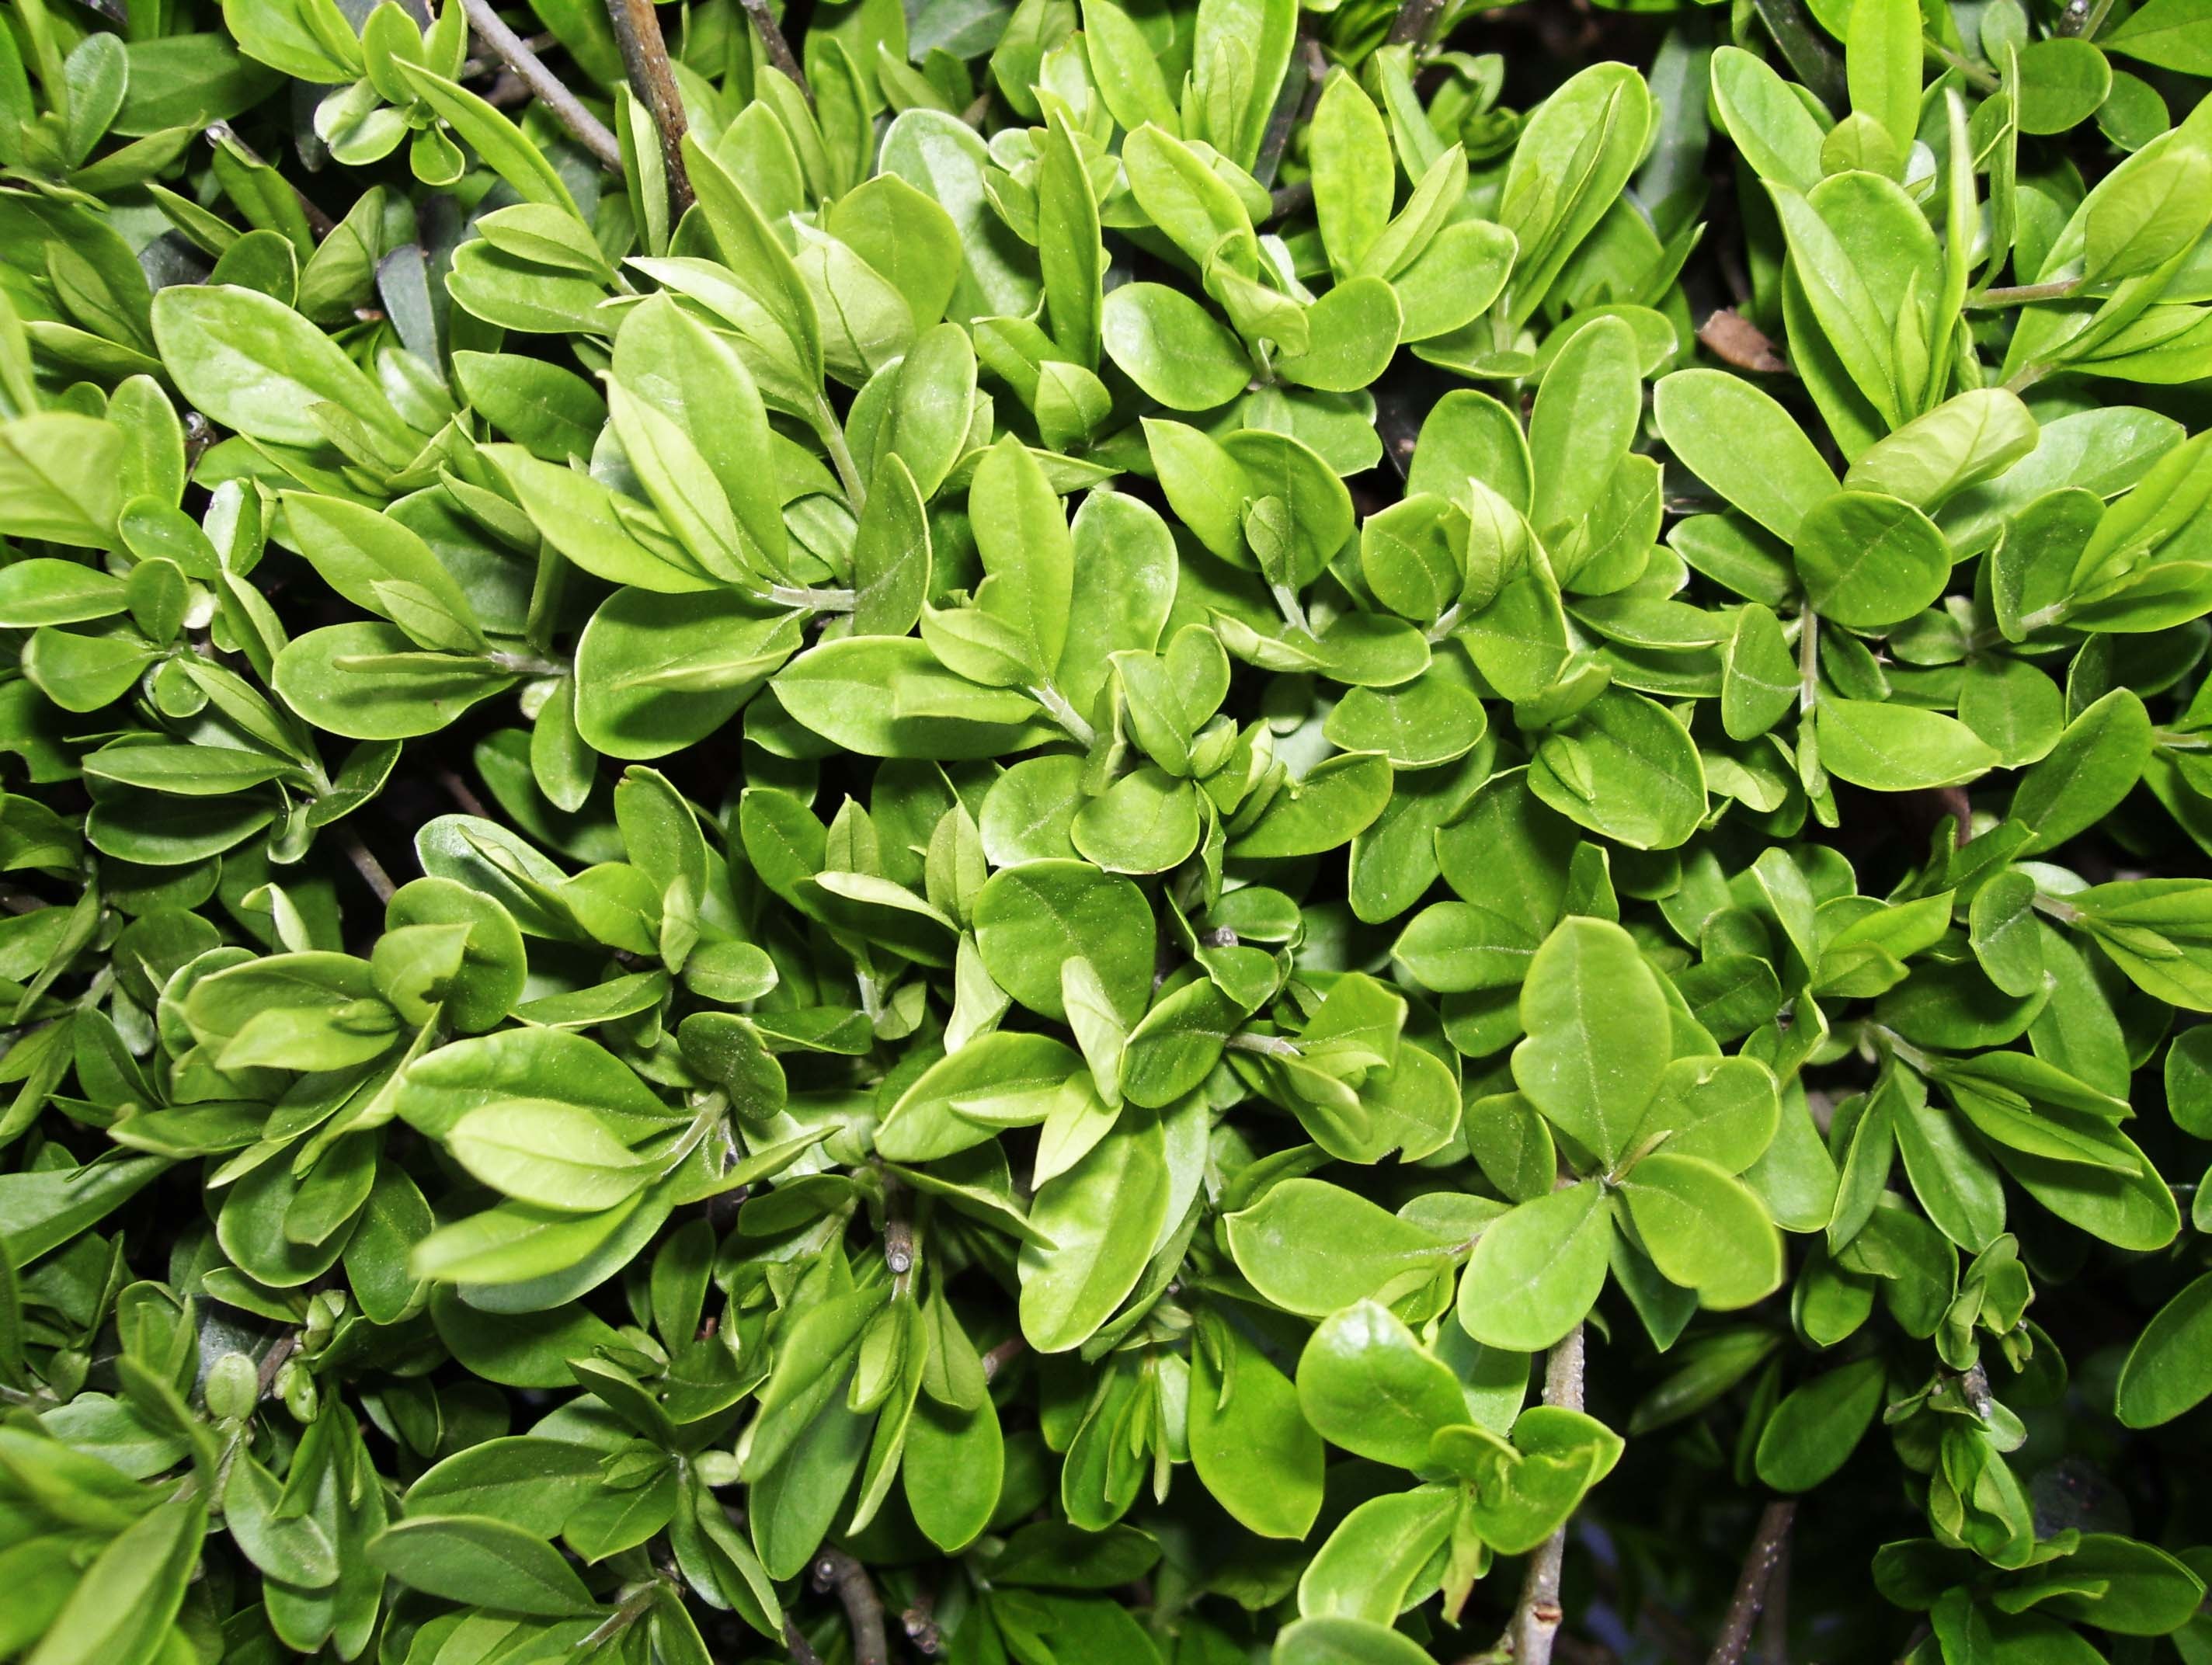
landscape, tree, nature, plant, leaf, flower, summer, bush, foliage, food, green, herb, produce, evergreen, park, botany, closeup, flora, plants, twigs, sunny, vegetation, shrub, shrubs, groundcover, ornamental plants, hedge, the background, scrubs, flowering plant, woody plant, land plant